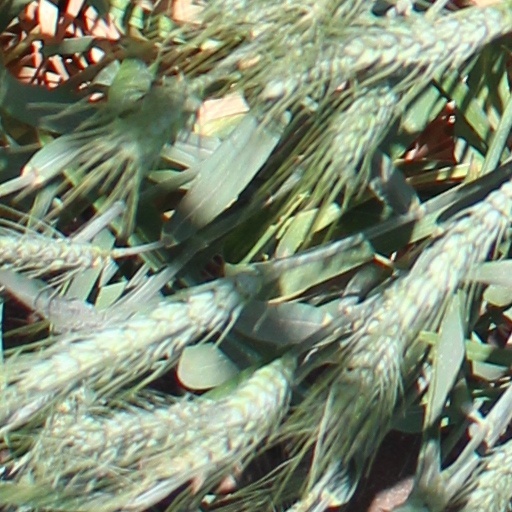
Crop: wheat